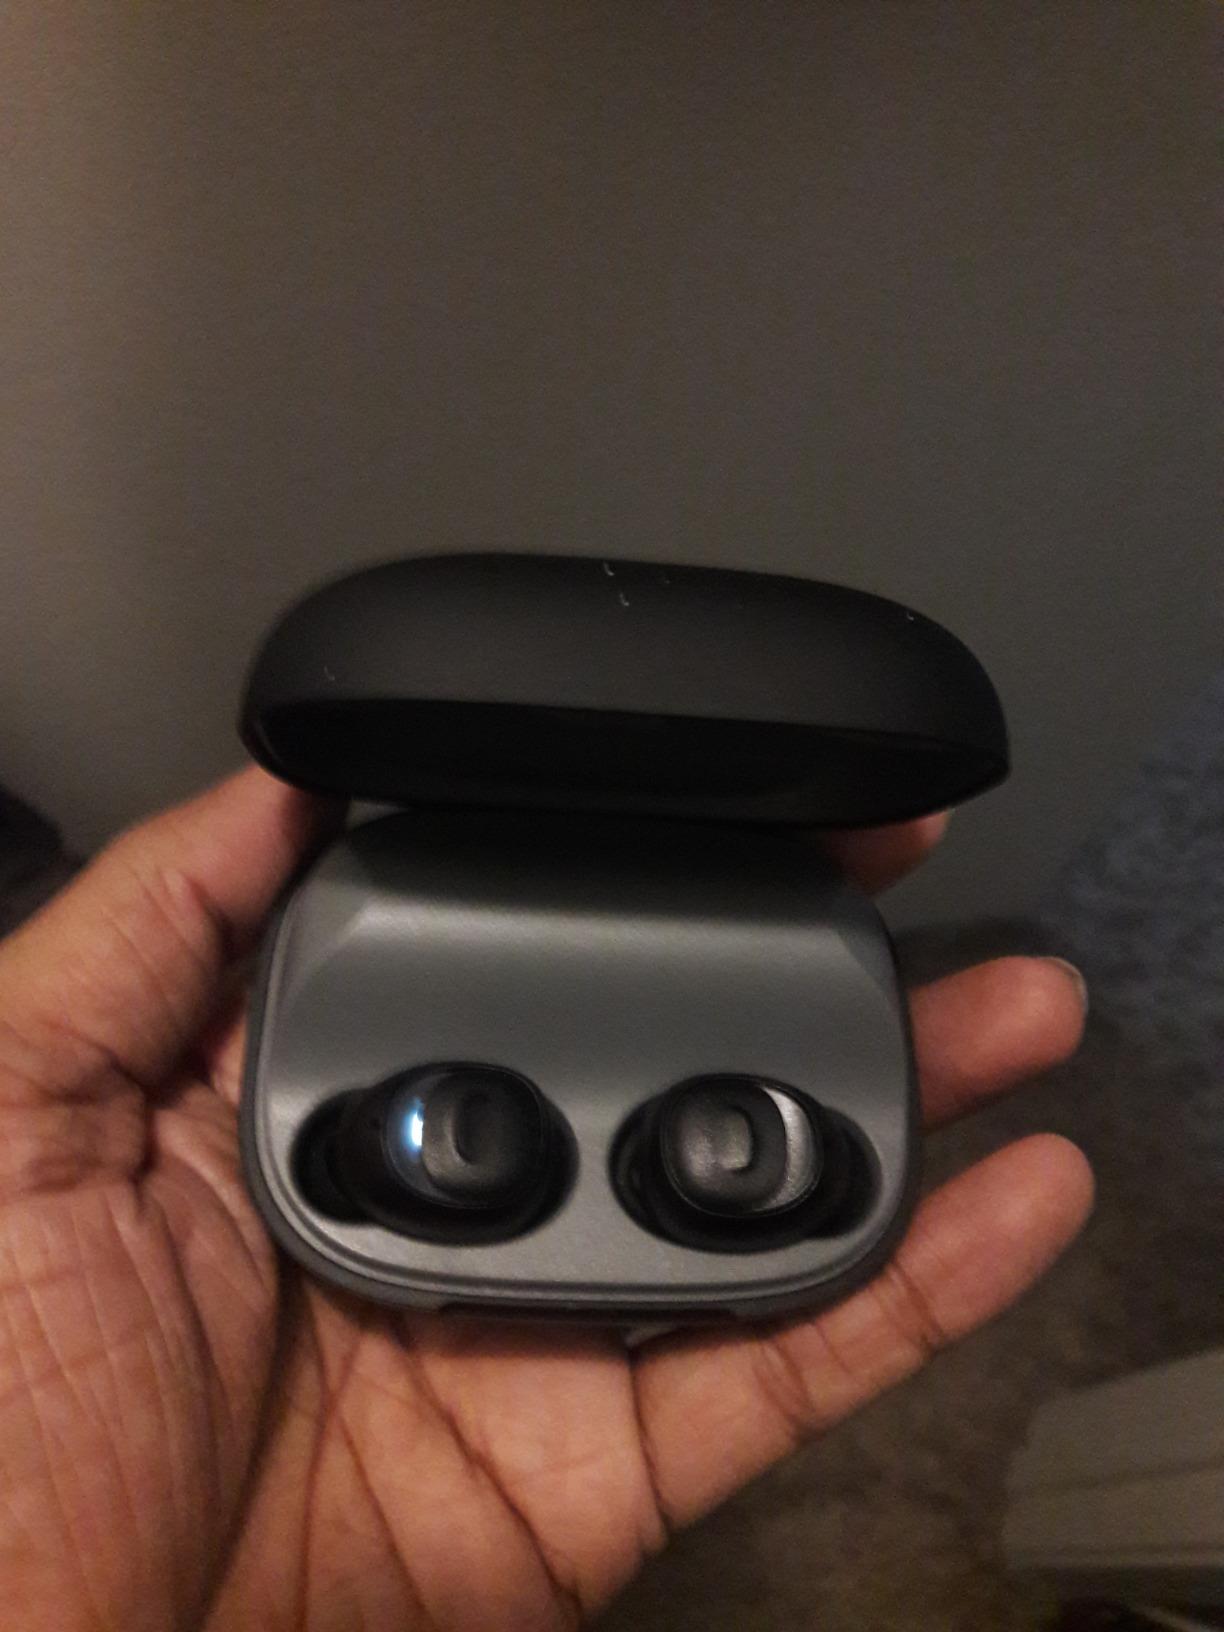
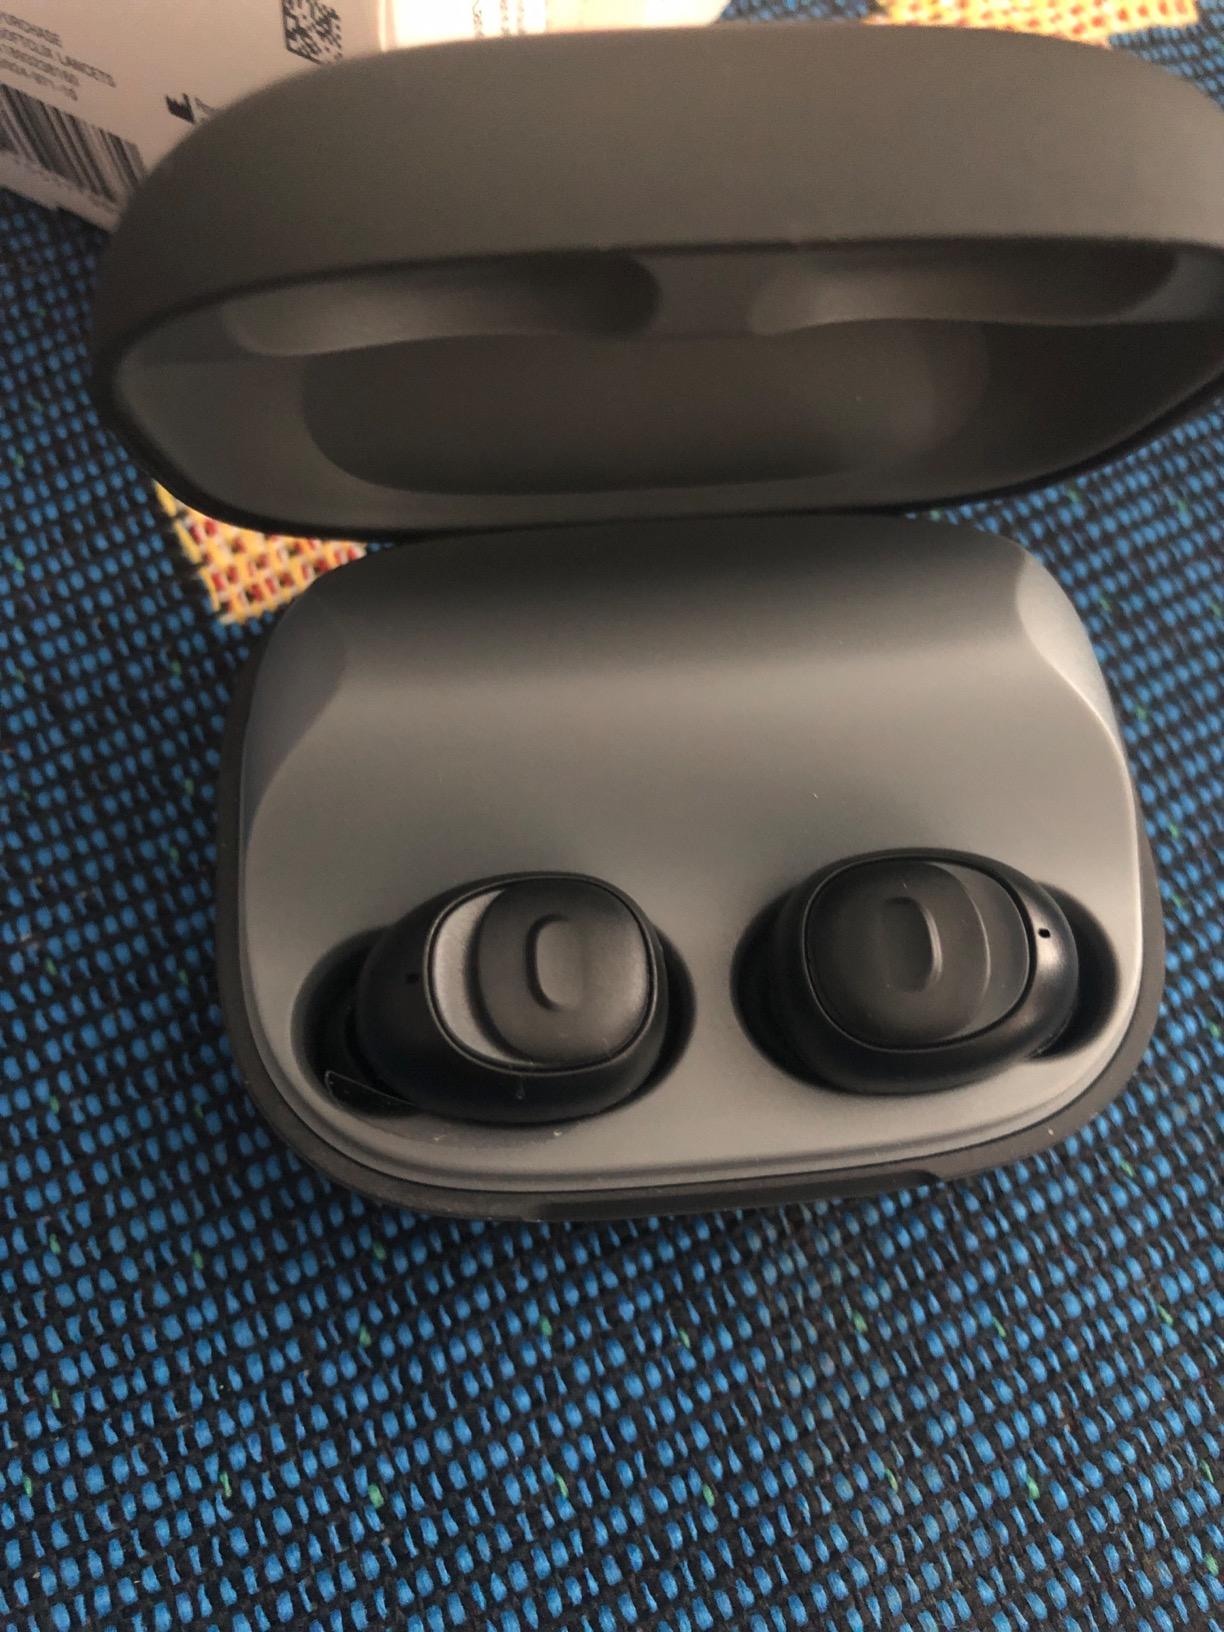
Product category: earbuds
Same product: yes